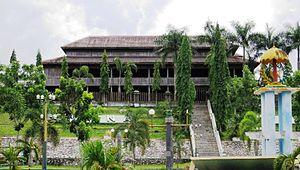
La principauté de Kotawaringin est un État princier d'Indonésie dans l'actuelle province de Kalimantan central, dans l'île de Bornéo. Ses princes portent le titre de Pangeran Ratu. Le prince actuel, intronisé en 2010, est Alidin Sukma Alamsyah.
Kalimantan central, en indonésien Kalimantan Tengah, est une province d'Indonésie créée à la fin des années 1950 à partir de celle de Kalimantan du Sud. Une des raisons était le souci de donner plus d'autonomie aux populations dayaks par rapport aux autres groupes.